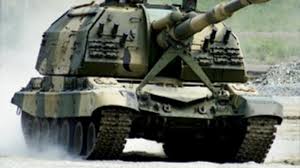
Label: Self Propelled Artillery